The City (2008 TV series)

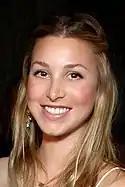
Whitney Port served as the series' focus for its two-season run.

"The City" chronicles the lives of several young women living in New York City, New York. Every installment commences with a voice-over narrative from series lead Whitney Port, foreshadowing the theme of the episode. Each season concludes with a finale, typically involving a major event such as a progressing relationship or the departure of a cast member. Most installments revolve around the women's everyday lives, with the intention of balancing coverage of their personal and professional endeavors. "The City: Live After Show" was occasionally aired following the broadcast of an episode; the program followed "The After Show" format used by other MTV programs, including "The Hills", where Jessi Cruickshank and Dan Levy served as hosts while the audience commented on the episode.